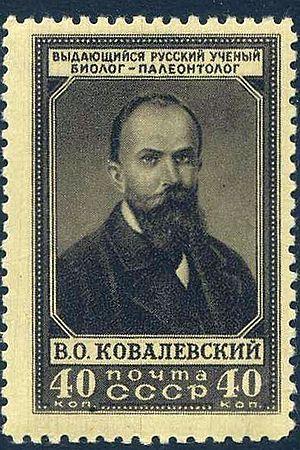
Vladimir Onoufrievitch Kovalevski, né le 2 août 1842 à Choustianka, près de Dunabourg, aujourd'hui Daugavpils en Lettonie, et mort le 16 avril 1883 à Moscou, est un paléontologue russe d'origine polonaise, connu pour ses travaux sur l’origine des équidés.